Jyoti Basu

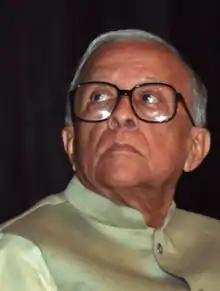
Basu in 1996

Jyoti Basu (born Jyotirindra Basu; 8 July 1914 – 17 January 2010) was an Indian Marxist theorist, communist activist, and politician. He was one of the most prominent leaders of Communist movement in India. He served as the 6th and longest serving Chief Minister of West Bengal from 1977 to 2000. He was one of the founding members of the Communist Party of India (Marxist). He was the member of Politburo of the party since its formation in 1964 till 2008. He was also the member of West Bengal Legislative Assembly 11 times. In his political career, spanning over seven decades, he was noted to have been the India's longest serving chief minister in an elected democracy, at the time of his resignation. He declined the post of Prime Minister after the 1996 Indian general election after the CPM refused to let him head a multi-party coalition as would not be able to implement Marxist programs and relinquished the prime ministership to Deve Gowda.